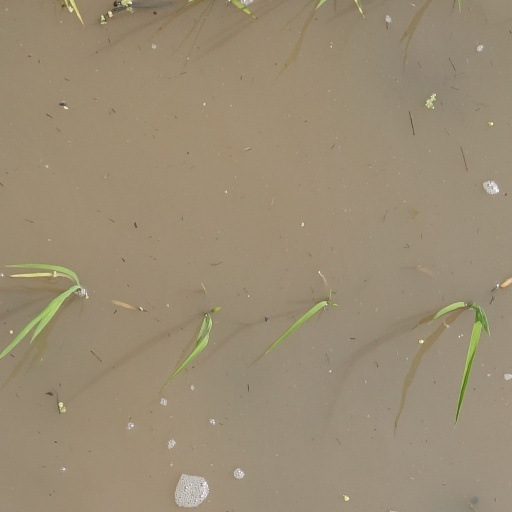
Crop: rice